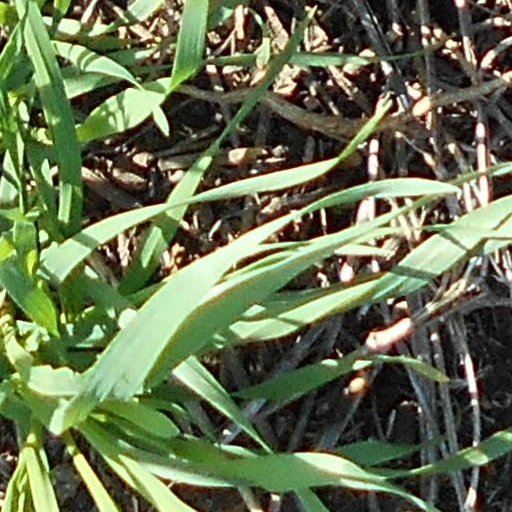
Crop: wheat